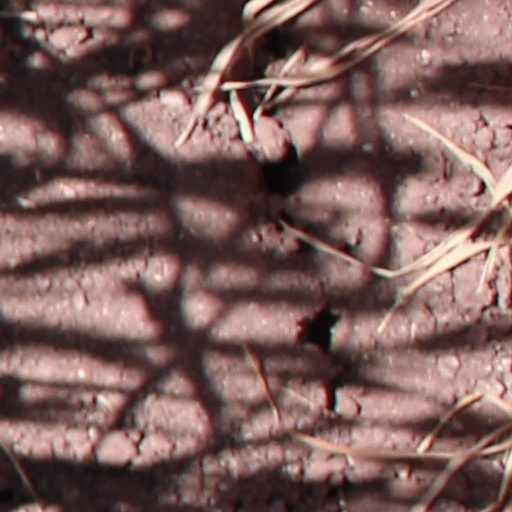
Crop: wheat